Festival of San Fermín

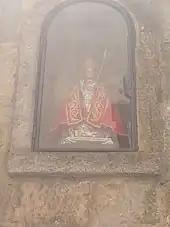

The key day of the festival is July 7 when people accompany the 15th-century statue of Saint Fermin through the old part of Pamplona. The statue is accompanied by dancers and street entertainers, as well as different political and religious authorities including the city mayor and the Bishop of Pamplona, who leads High Mass before the event.